Aadu (name)

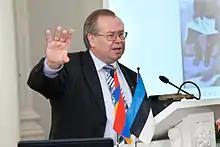
Aadu Must

Variants include Aado and Ado. All these names are variants of the names Adam and Adolf.